Qinling orogenic belt

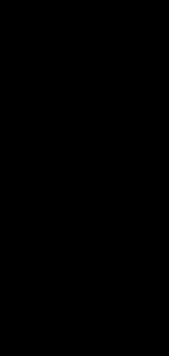

At the early Triassic (around 250 million years ago), the South China block finally collided with Qinling complex, and the continent-continent collision occurred. Accordingly, the Mianlue ocean eventually closed completely. Resulting from extremely strong compressional force, all individual blocks were shortened horizontally but thickened vertically. At middle Jurassic (174-163 million years ago), the South China block subducted beneath the South Qinling block and part of the plate broke off to the subduction zone.